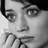
Emotion: sad